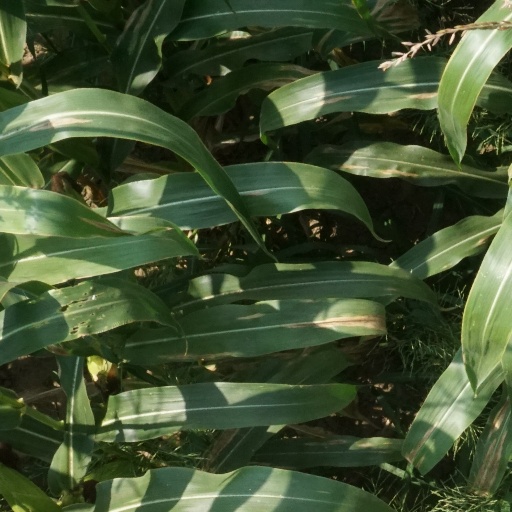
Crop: maize; corn